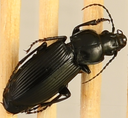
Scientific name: Pterostichus melanarius melanarius
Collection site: Chase Lake National Wildlife Refuge NEON (WOOD), plot WOOD_028